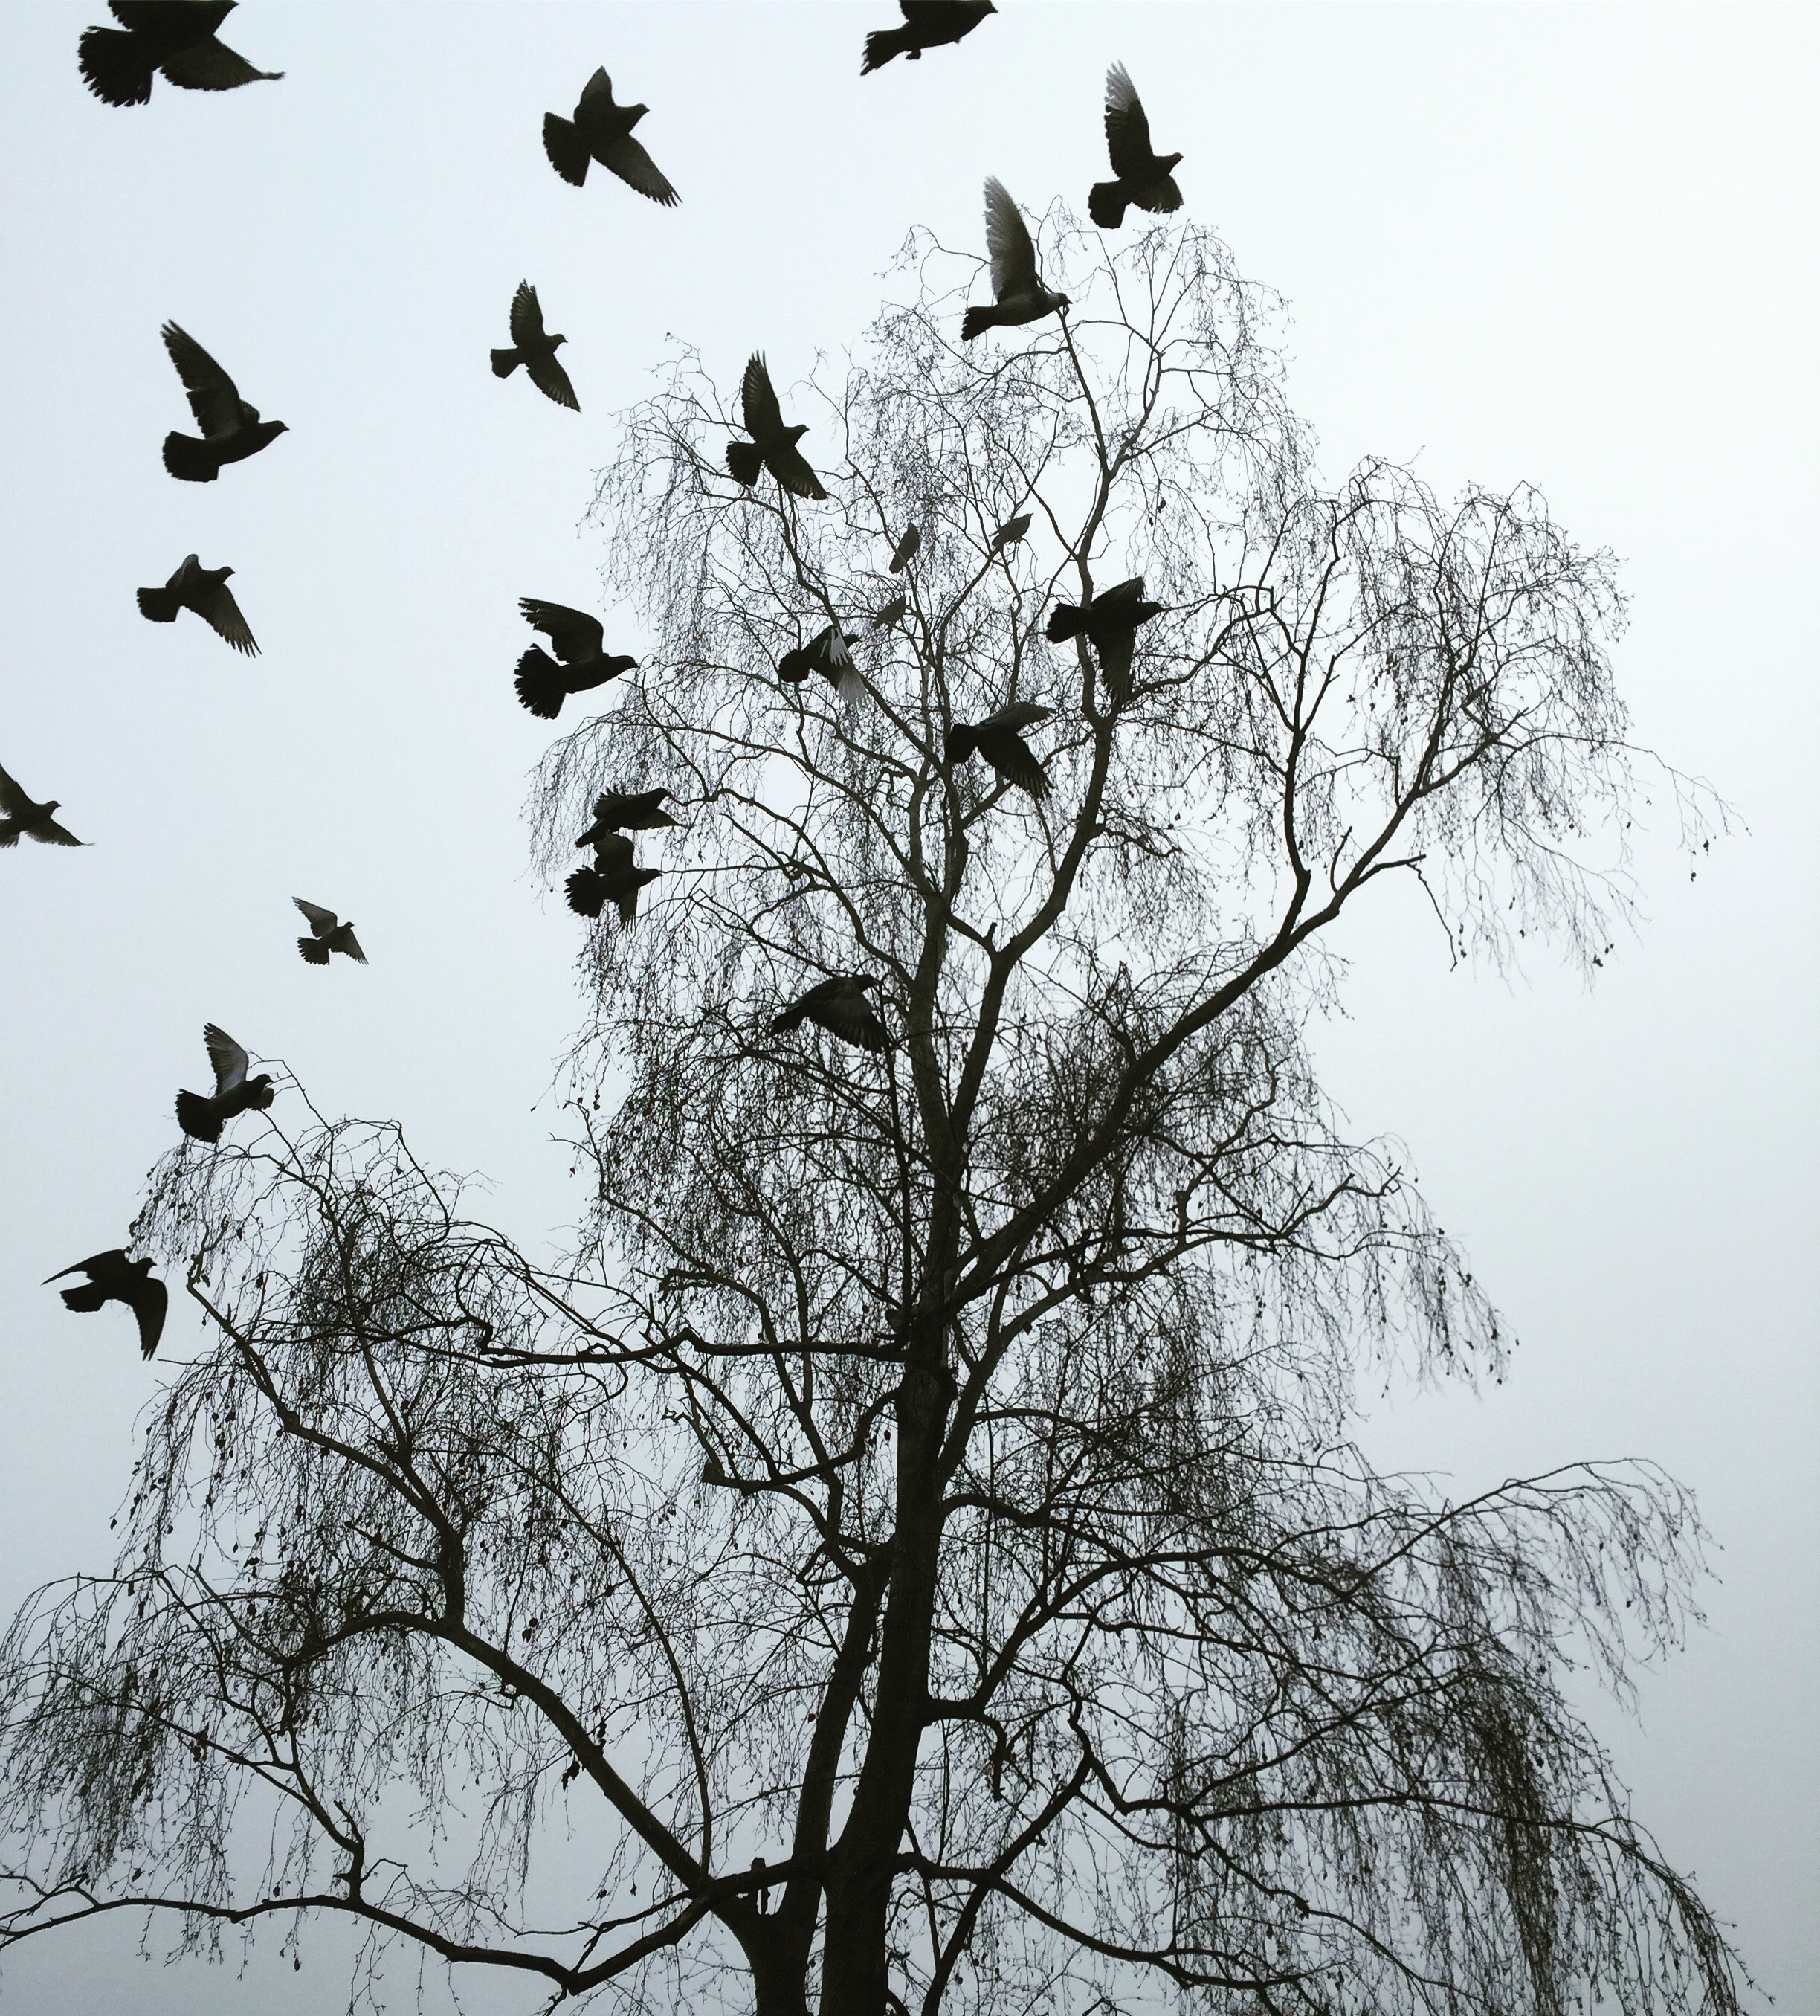
tree, branch, cold, winter, bird, black and white, monochrome, crow, london, drab, bare tree, monochrome photography, woody plant, perching bird, startled pigeons